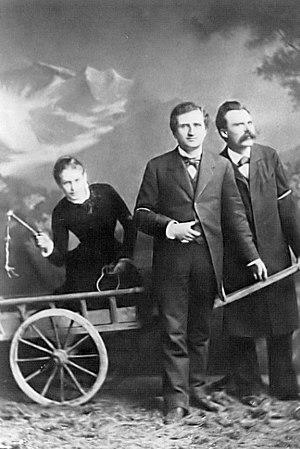
Paul Ludwig Karl Heinrich Rée, né le 21 novembre 1849 à Bartelshagen, province de Poméranie et mort le 28 octobre 1901 à Celerina, Suisse, est un philosophe et médecin allemand.
La Généalogie de la morale. Un écrit polémique est une œuvre du philosophe Friedrich Nietzsche publiée en 1887. Elle suit, complète et éclaire Par-delà le bien et mal. Nietzsche se donne pour objectif de montrer d'où viennent les valeurs morales contemporaines et pourquoi nous devrions en changer pour des valeurs plus saines.
Louise von Salomé ou Lioulia von Salomé ou Luíza Gustavovna Salomé, dite Lou Andreas-Salomé, née le 12 février 1861 à Saint-Pétersbourg et morte le 5 février 1937 à Göttingen, est une femme de lettres germano-russe et l'une des premières femmes psychanalystes. Elle est aussi connue pour ses relations complexes et passionnées avec Friedrich Nietzsche et Rainer Maria Rilke, ainsi que pour sa rencontre importante avec Sigmund Freud qui change le cours de sa vie.
L'œuvre de Friedrich Nietzsche est essentiellement une généalogie critique de la culture occidentale moderne et de l'ensemble de ses valeurs morales, politiques, philosophiques et religieuses. Cette critique procède d'un projet de dévaluer ces valeurs et d'en instituer de nouvelles dépassant le ressentiment et la volonté de néant qui ont dominé l'histoire de l'Europe sous l'influence du christianisme ; ceci notamment par l'affirmation d'un éternel retour du même et par le dépassement de l'humanité et l'avènement du surhumain. L'exposé de ses idées prend dans l'ensemble une forme aphoristique ou poétique.
Friedrich Wilhelm Nietzsche [ˈfʁiːdʁɪç ˈvɪlhɛlm ˈniːt͡sʃə] est un philologue, philosophe, poète, pianiste et compositeur allemand, né le 15 octobre 1844 à Röcken, en Prusse, et mort le 25 août 1900 à Weimar, en Saxe-Weimar-Eisenach.